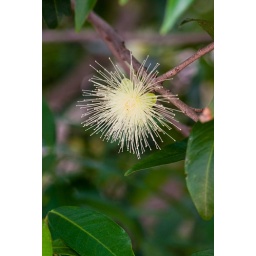
Spotted Along Eagle street in Brisbane, near Customs house